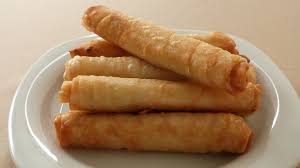
Yemek: borek